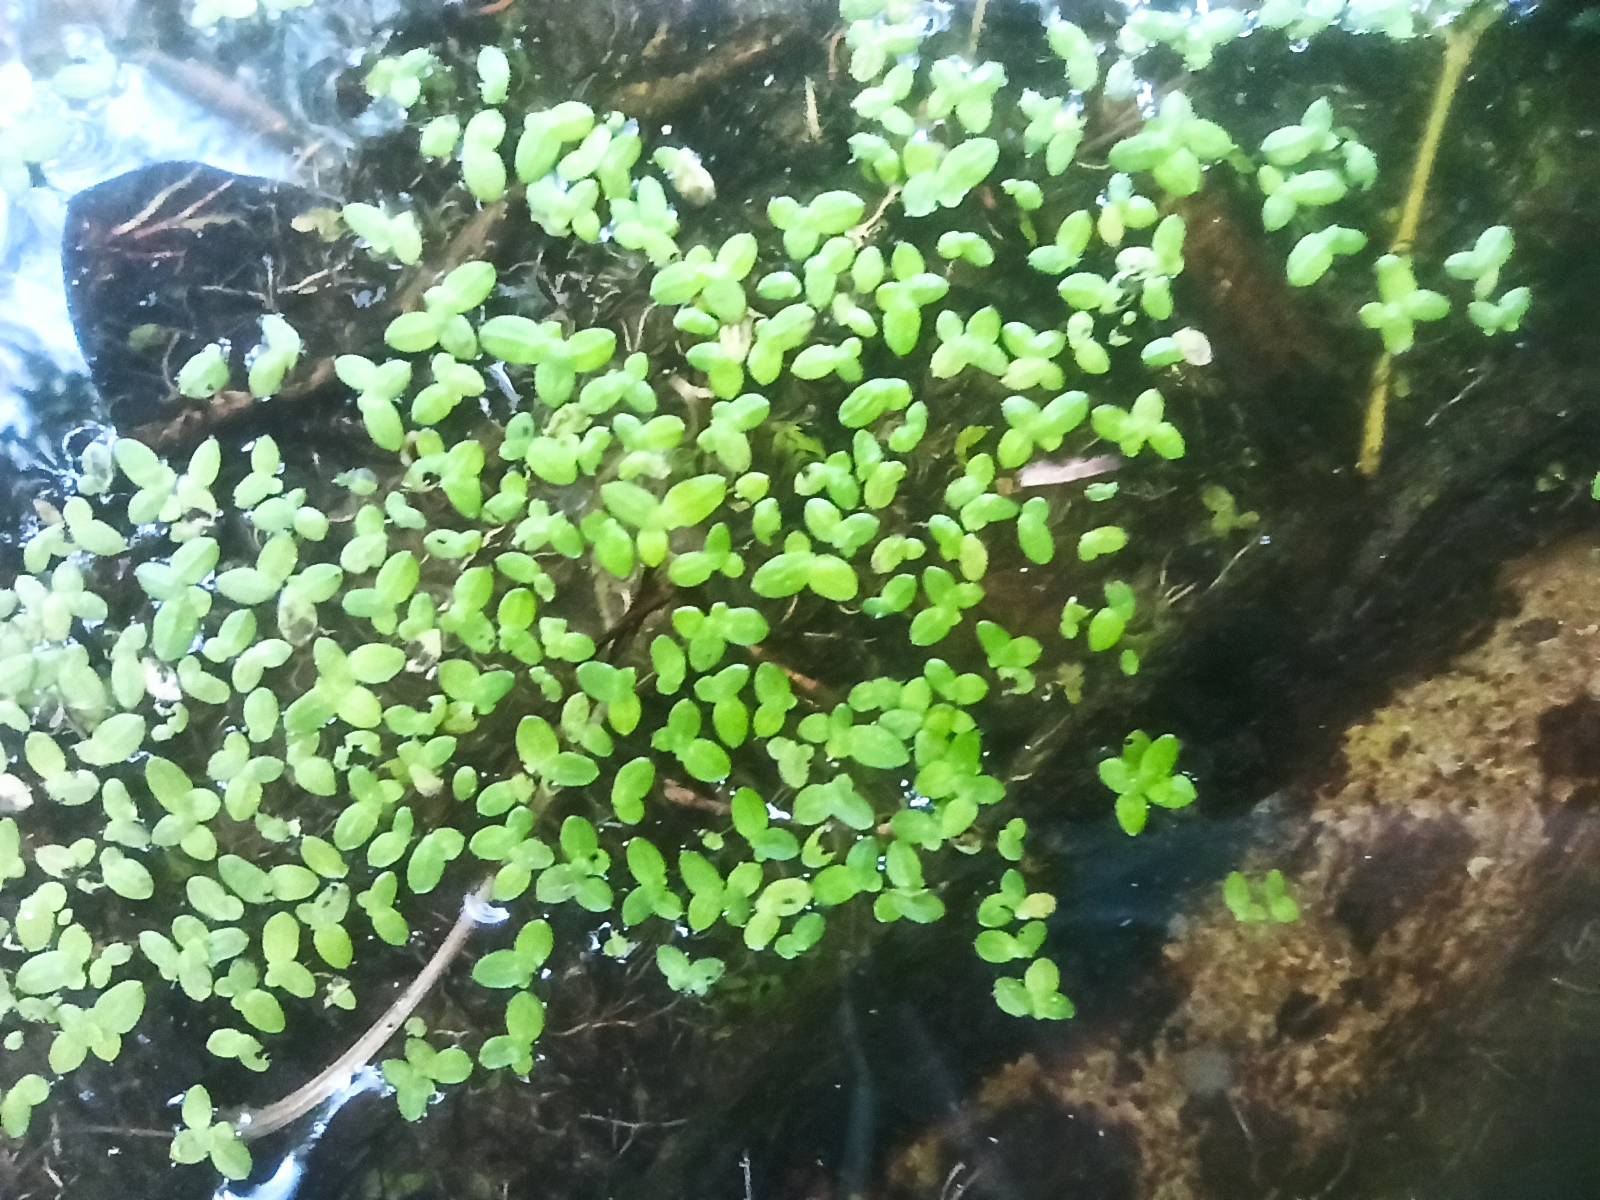
Species: Common Duckweeds (Lemna minor)